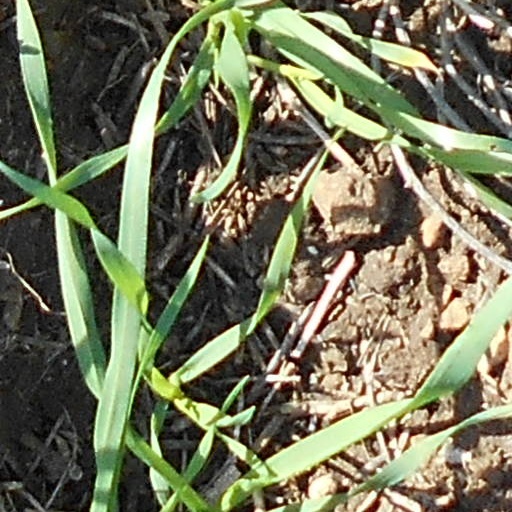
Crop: wheat